High School of Glasgow

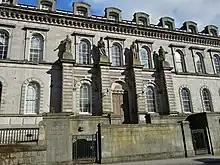
Main building of the boys' school at 94 Elmbank Street, built 1846.

The original school was founded as the Choir School of Glasgow Cathedral in around 1124, and later became known as Glasgow Grammar School. It was housed in Greyfriar's Wynd until 1782, when it moved to new purpose-built accommodation in George Street, but it moved again in 1821 to new premises between John Street and Montrose Street. The name was changed in 1834 to The High School of Glasgow, and in 1872 it was transferred to the management of the Glasgow School Board. In 1878, the school moved into the former premises of the Glasgow Academy on Elmbank Street, when the latter moved to its new home in Kelvinbridge in the West End of the city. The Glasgow High School for Girls was founded in 1894 and housed variously in Garnethill and Kelvindale.